Seizure

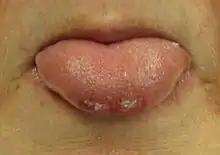
An individual who has bitten the tip of their tongue while having a seizure

A focused neurological examination can yield additional diagnostic clues, particularly soon after a seizure. Findings may include: